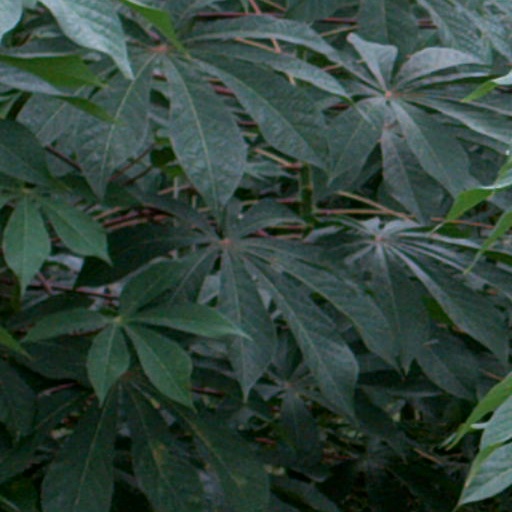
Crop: cassava